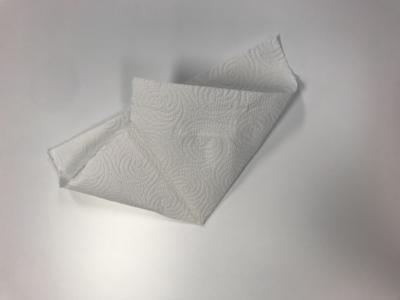
Label: generalcompost